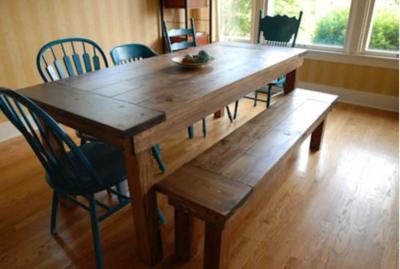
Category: table